Darwin, Northern Territory

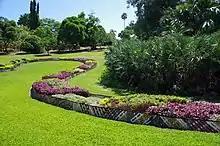
George Brown Darwin Botanic Gardens

The two largest economic sectors are mining and tourism. Given its location, Darwin serves as a gateway for Australian travellers to Asia.